Bartolomeo Giuliano

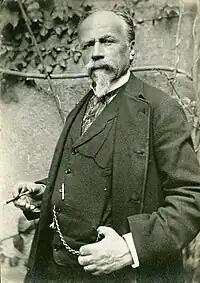

Bartolomeo Giuliano (15 August 1825 – 12 April 1909) was an Italian painter; primarily of portraits and genre scenes.